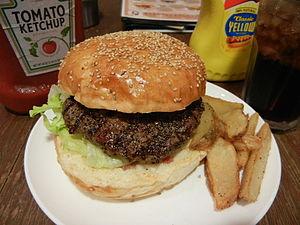
Ceci est une liste de restaurants de hamburgers remarquables. Un hamburger est un sandwich consistant en une ou plusieurs pièces de viande hachée cuite placée à l'intérieur d'un pain à hamburger en tranches. Les hamburgers sont souvent servis avec de la laitue, du bacon, des tomates, des oignons, des cornichons, du fromage et des condiments tels que la moutarde, la mayonnaise, le ketchup et la relish. Cette liste comprend les restaurants et les fast-foods qui servent principalement des hamburgers et des produits connexes.